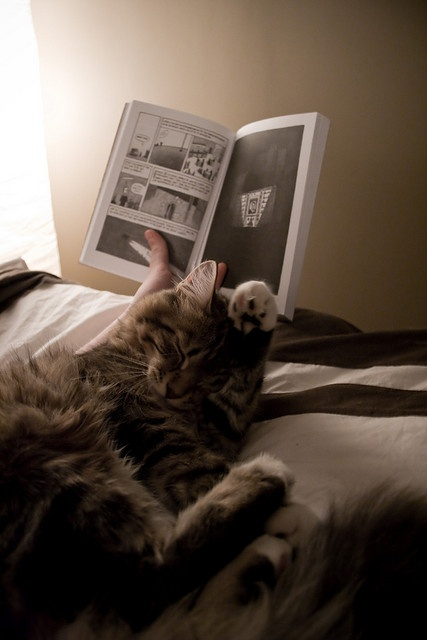
A dog laying on top of a bend next to an open book.
A cat lying on a bed with a person reading a book.
A cat cleans itself on top of a person reading a book.
a cat playing on a bed next to a person
A cat that is laying down on a bed.